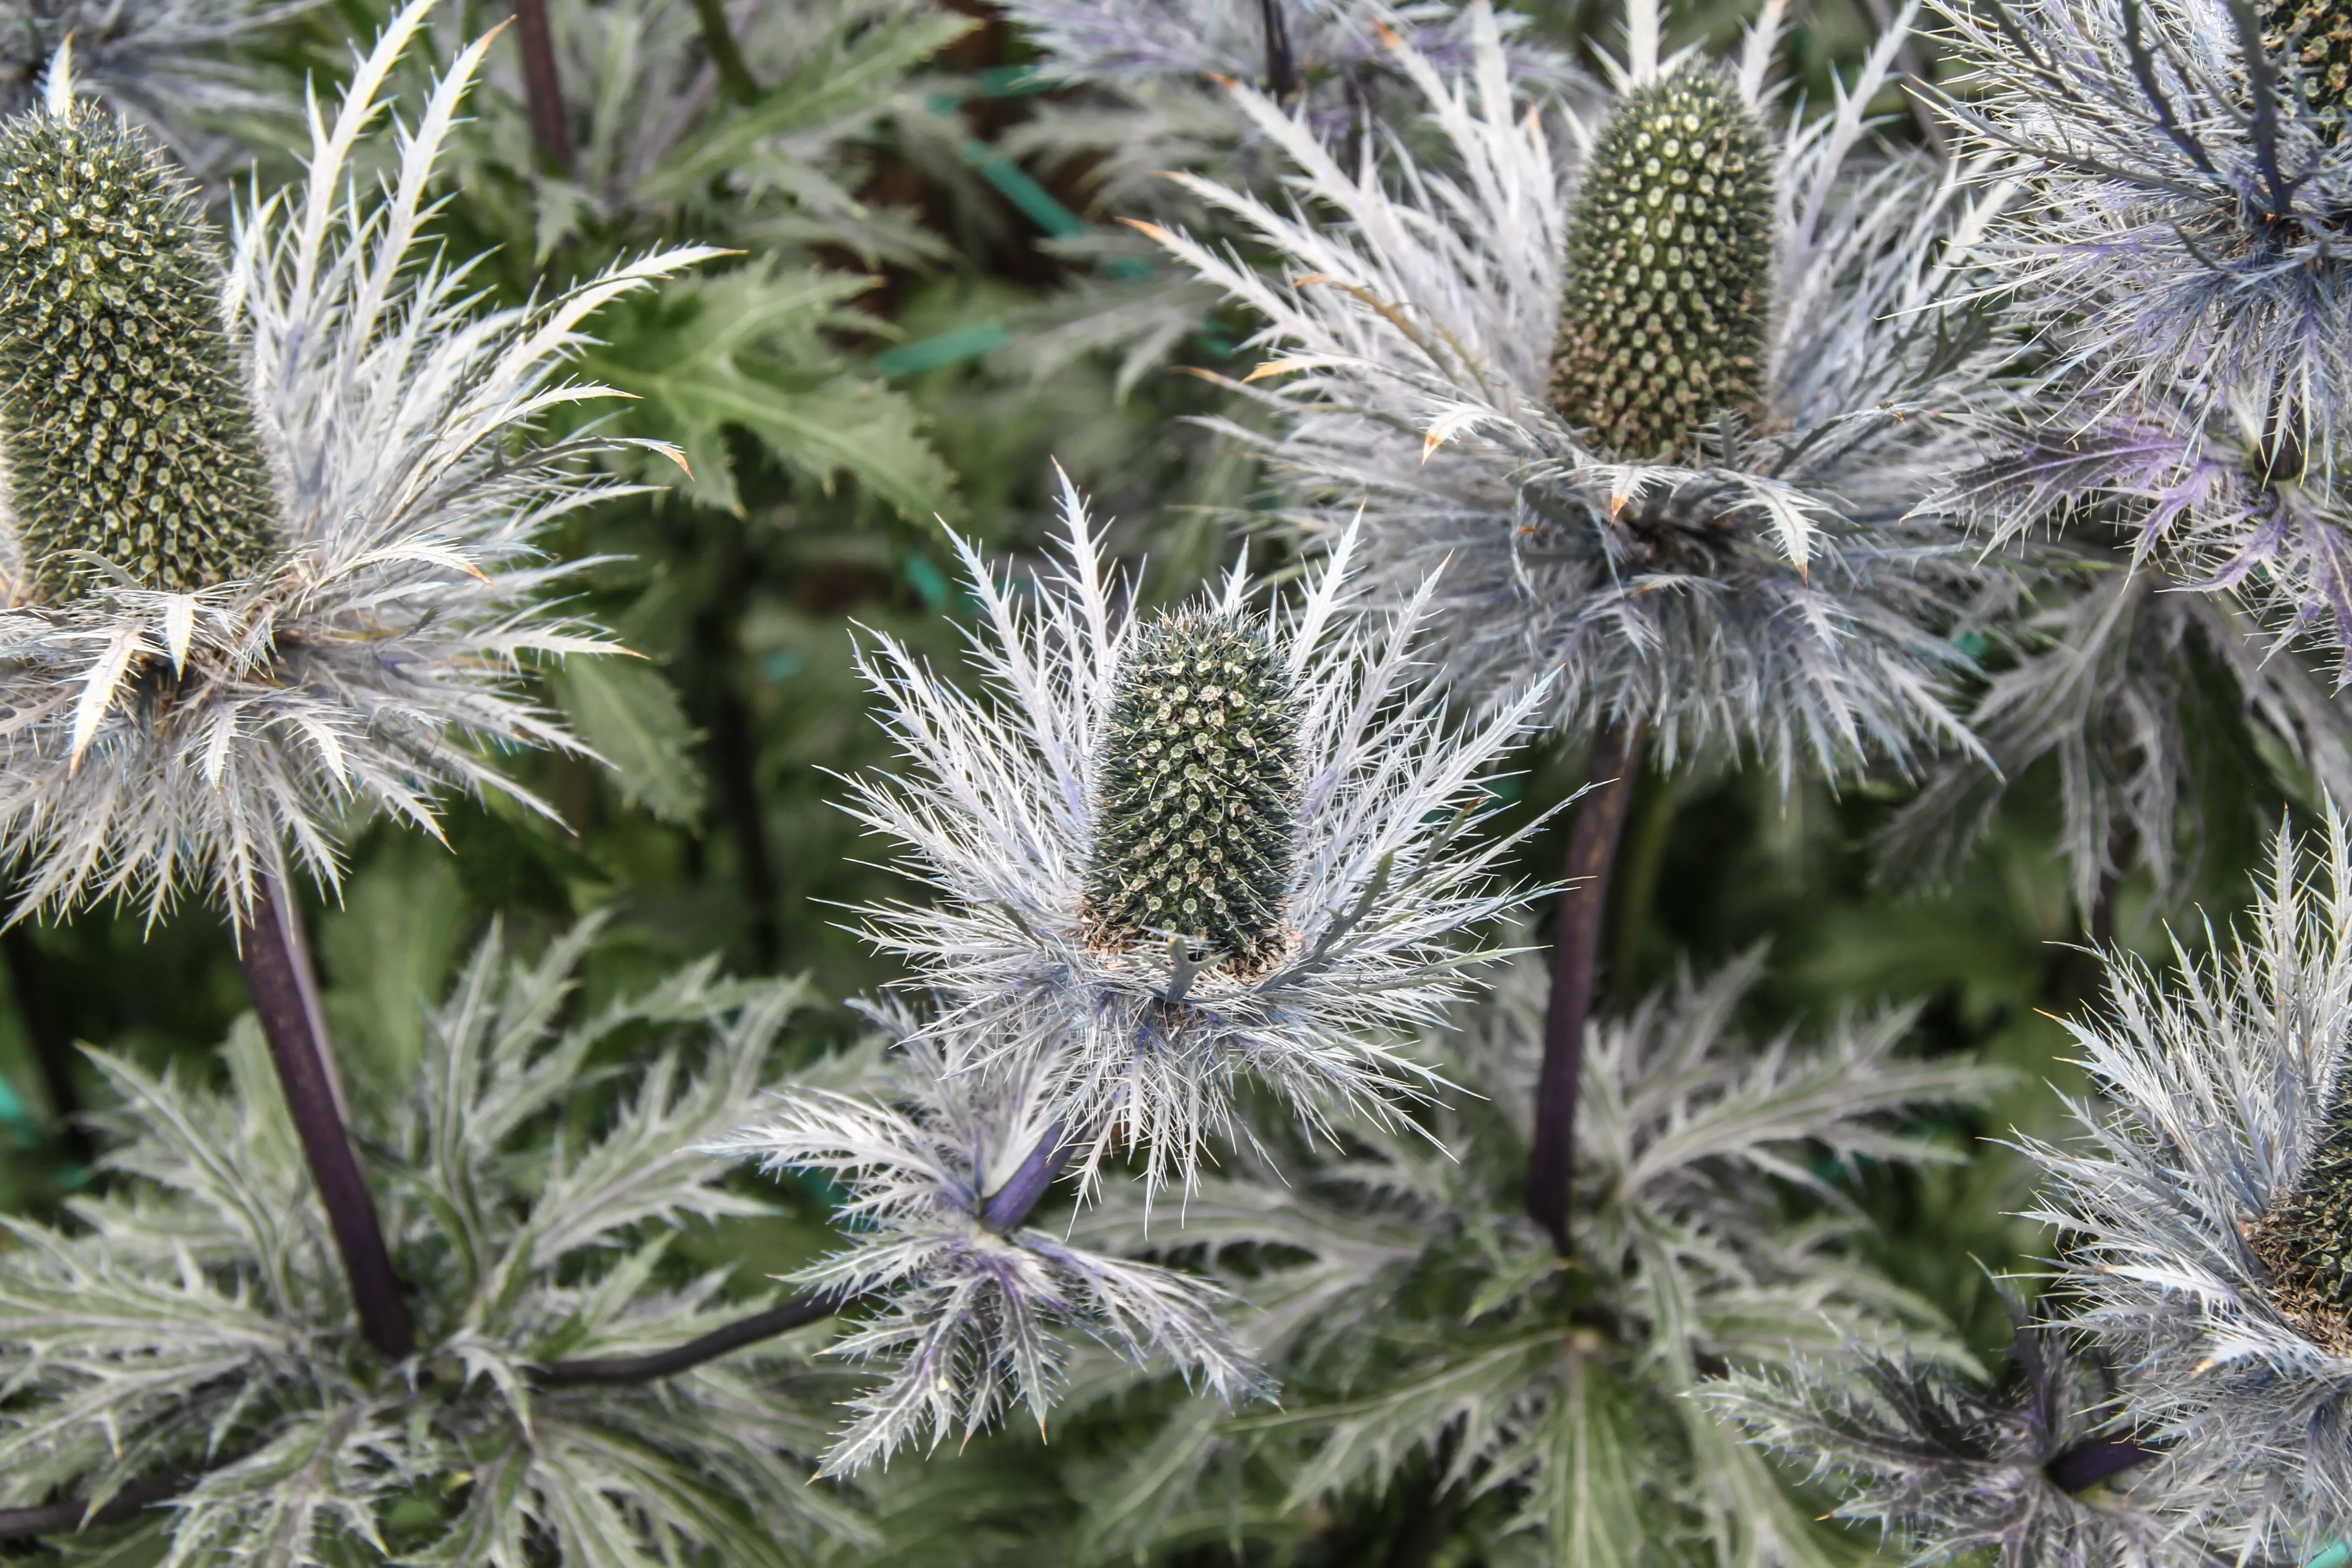
blossom, prickly, plant, flower, bloom, frost, thorn, floral, produce, botany, flora, thistle, sting, flowering plant, daisy family, ivory thistle, eryngium giganteum, land plant, arecales, artichoke thistle